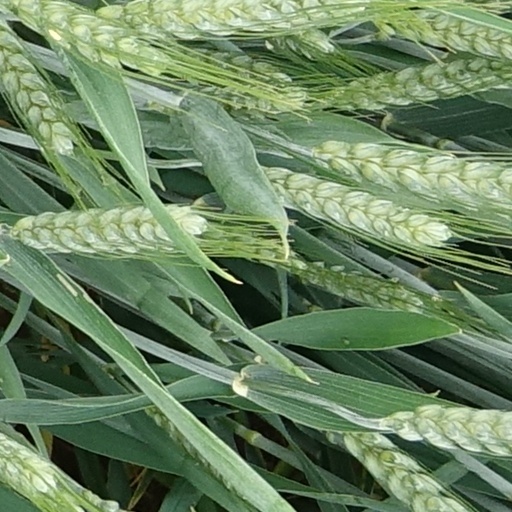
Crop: wheat